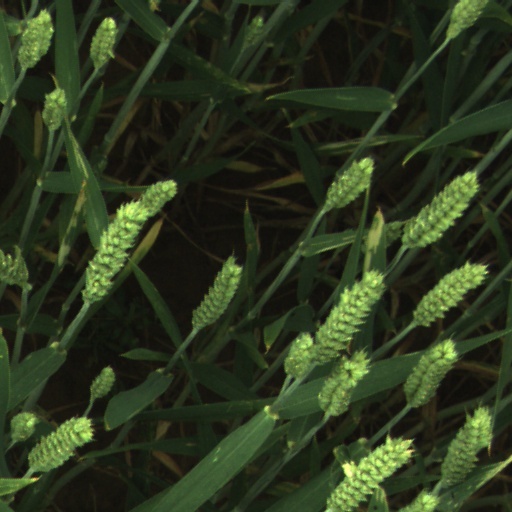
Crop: wheat